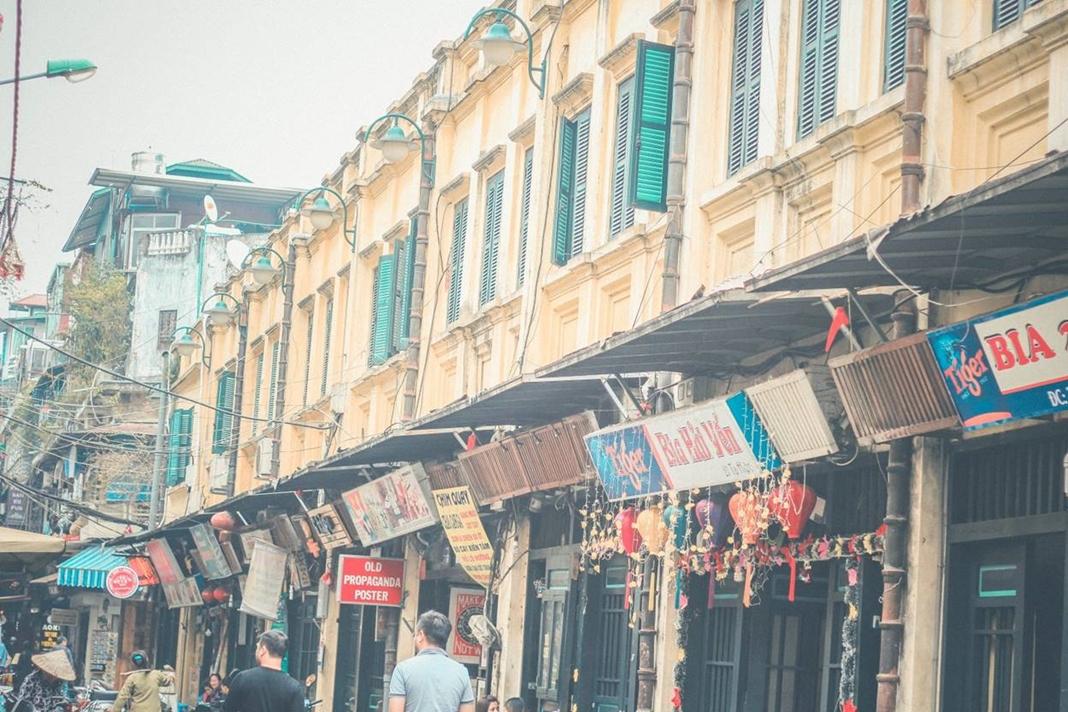
có nhiều ngôi nhà giống nhau trên khu phố này